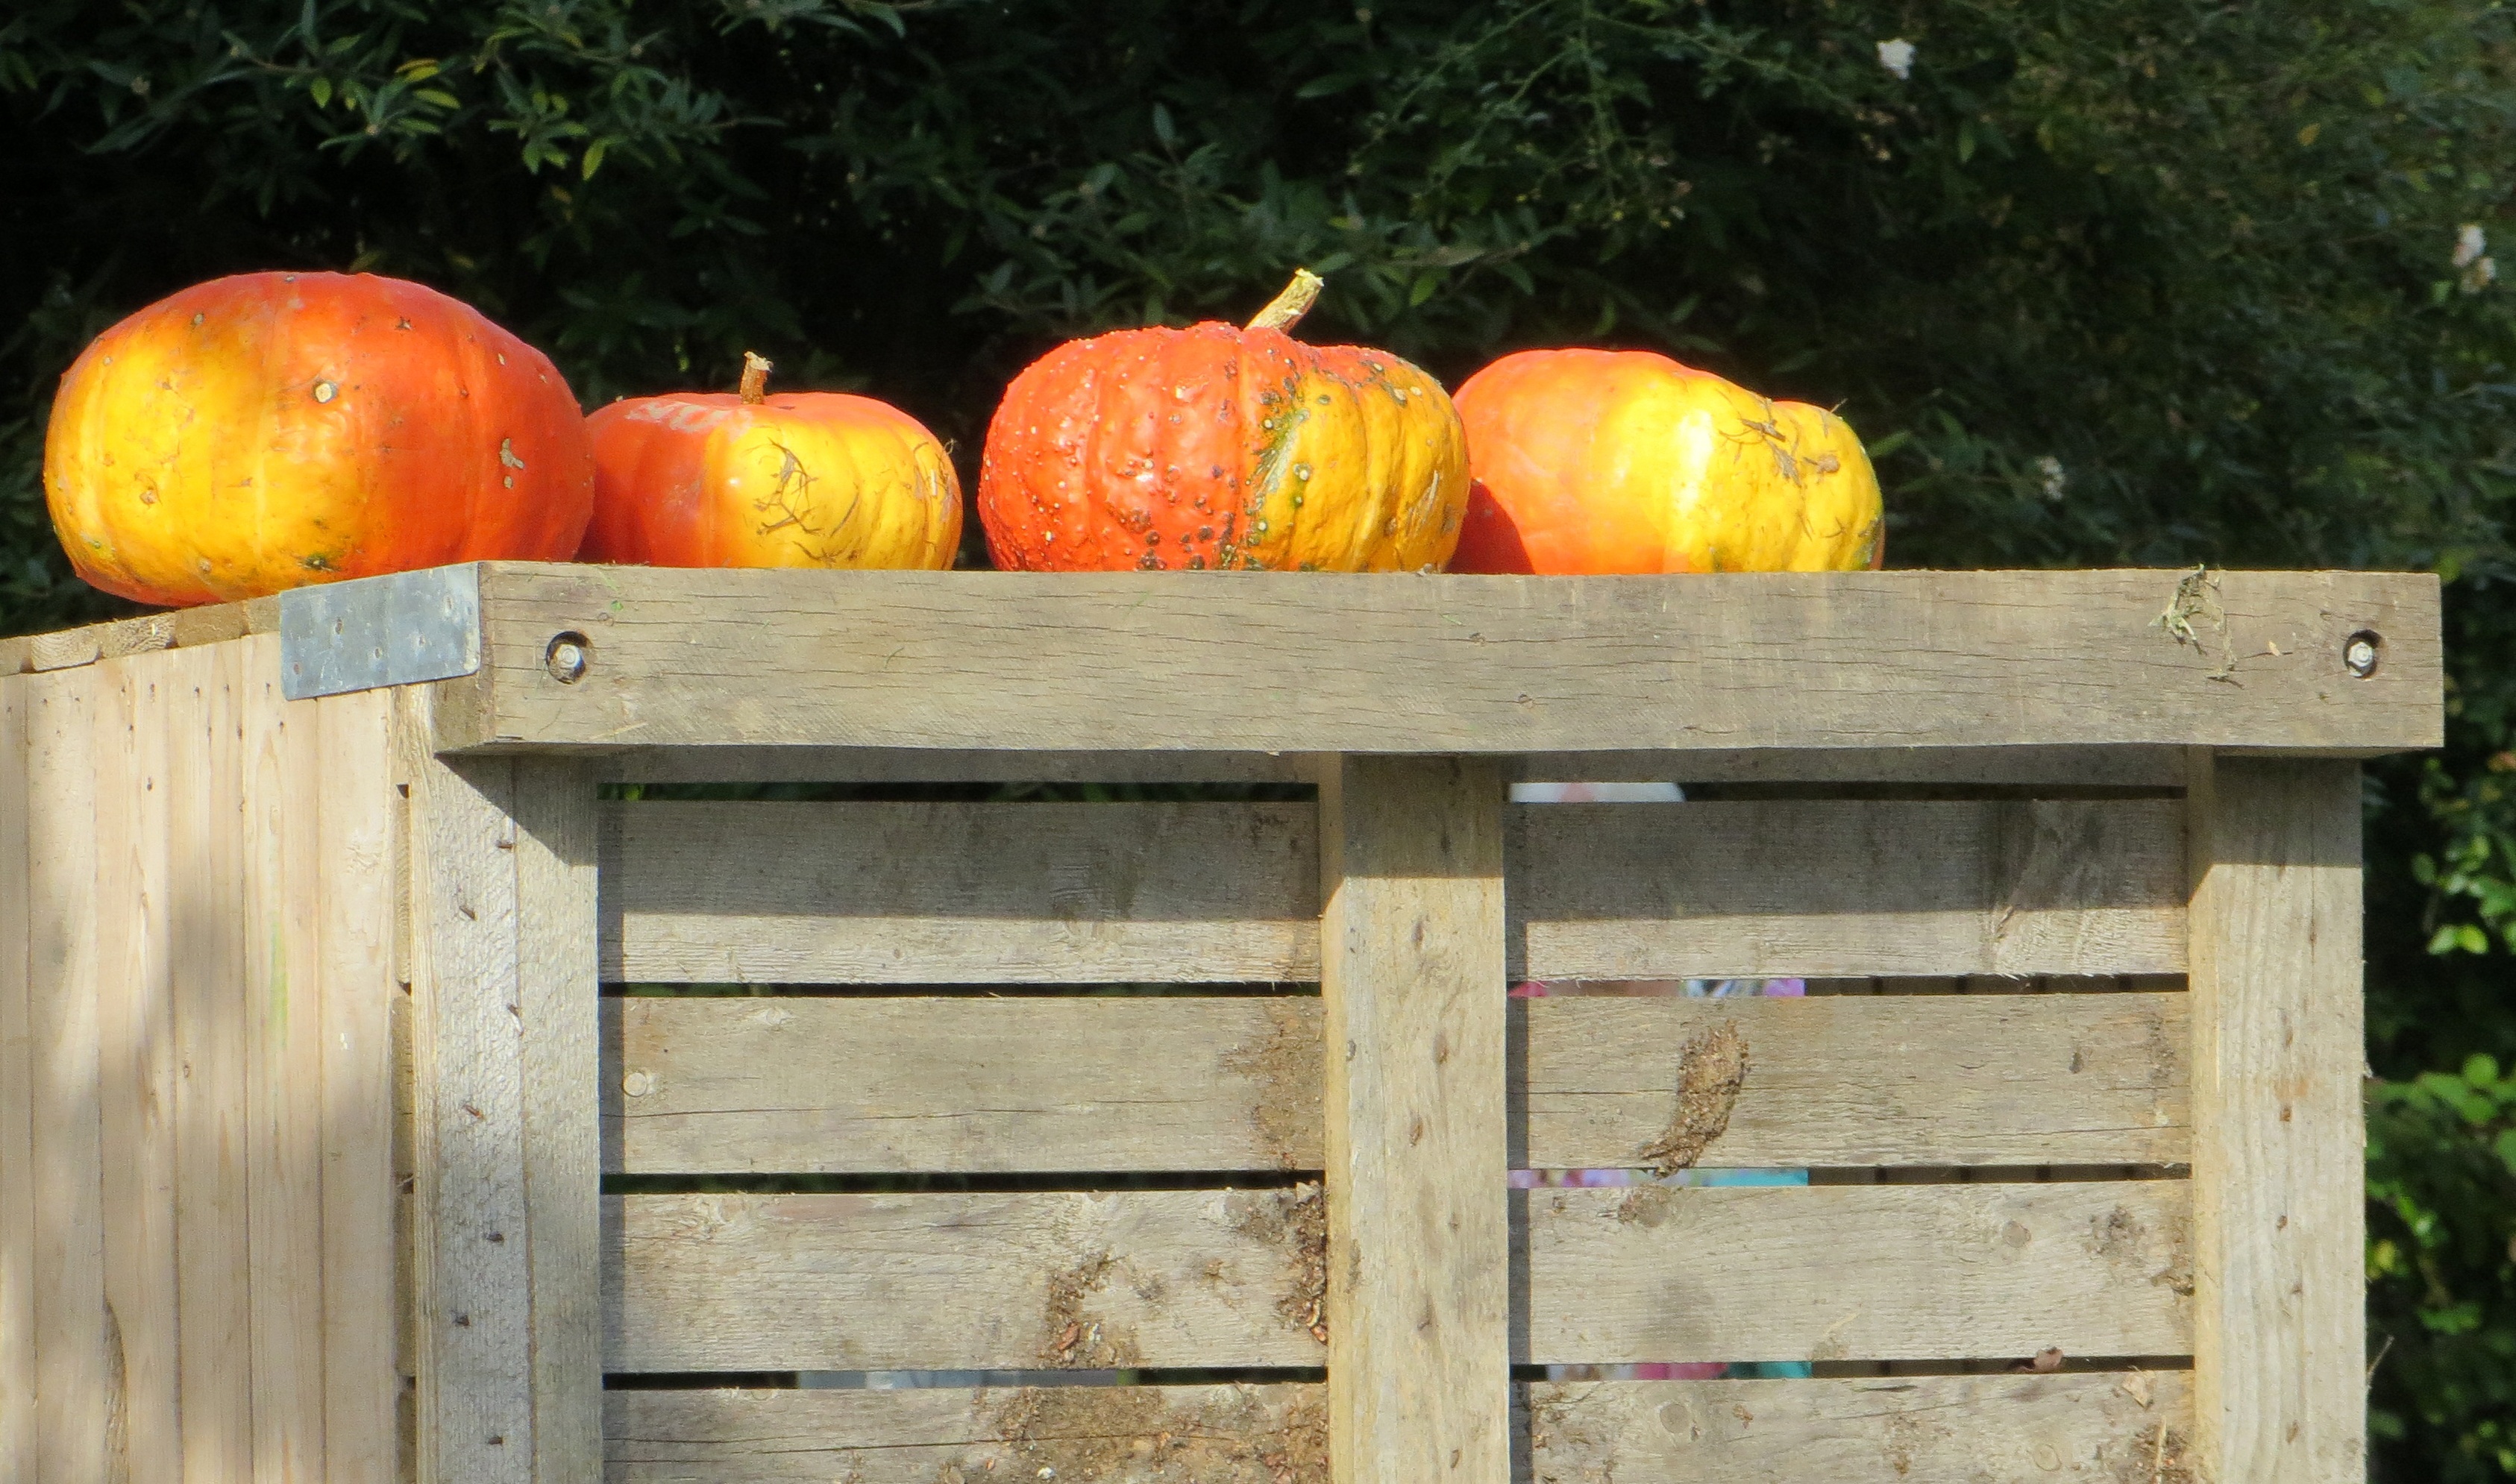
nature, produce, color, autumn, pumpkin, fruits, time of year, fall leaves, autumn colours, pumpkins, man made object